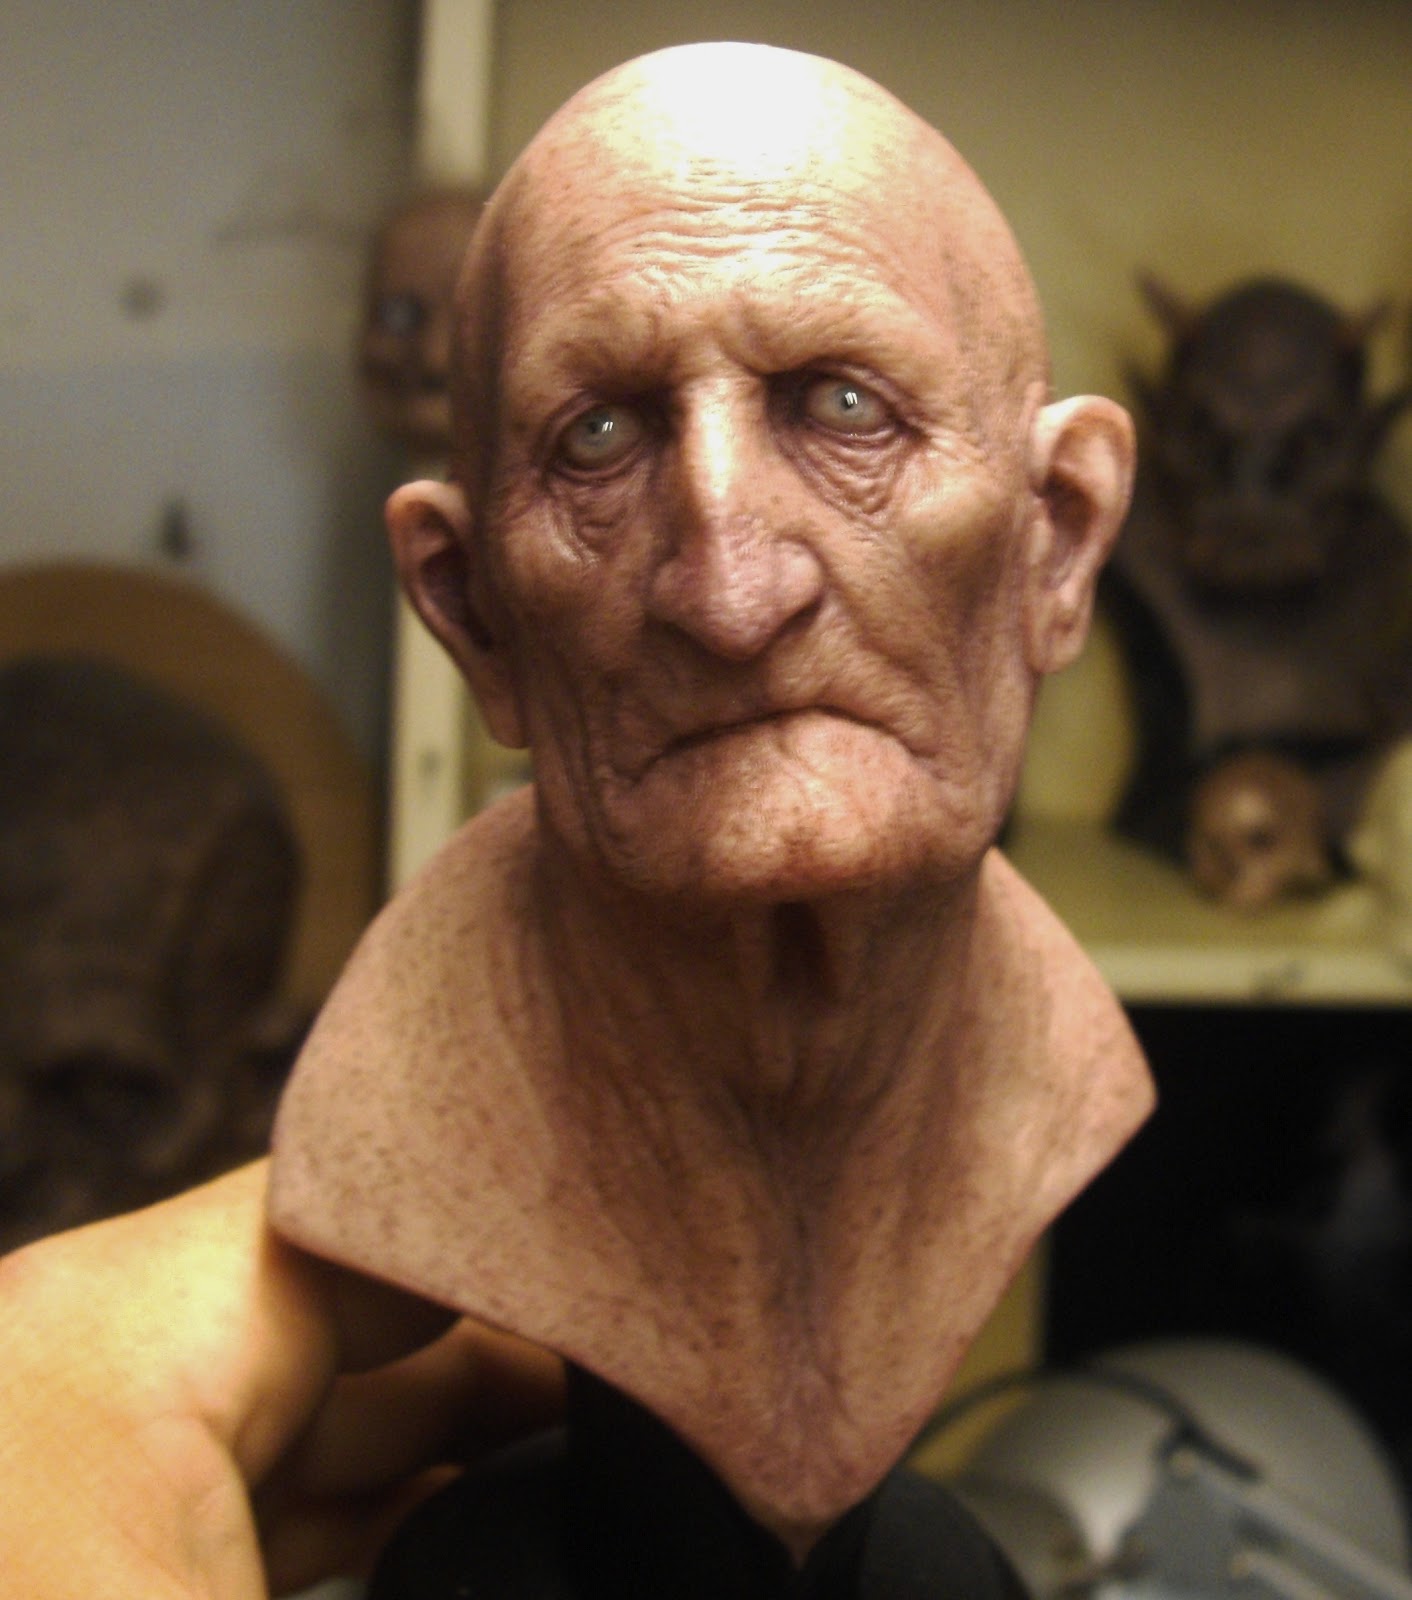
Gender: men